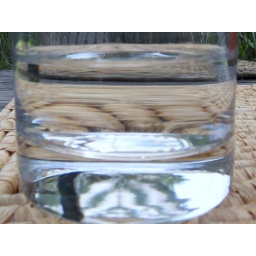
water in glass